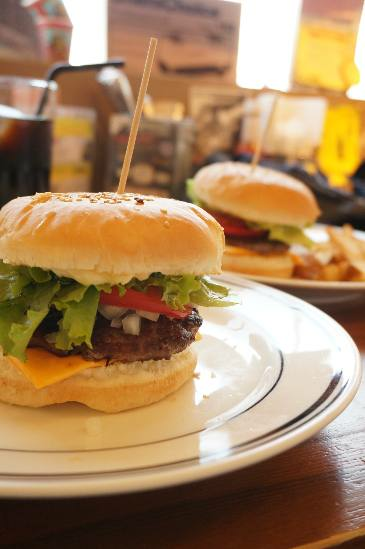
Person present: No